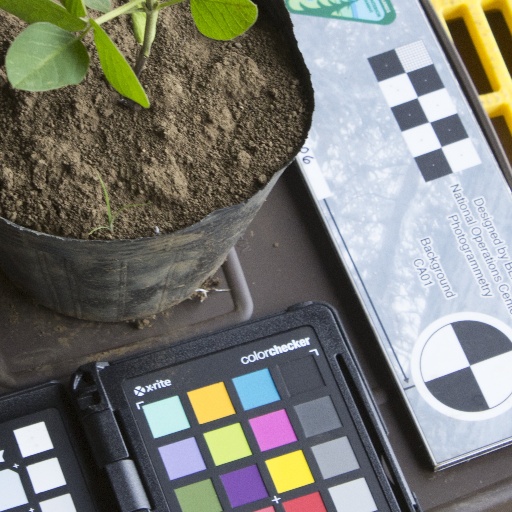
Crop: soybean